Michael Cooper (rugby league)

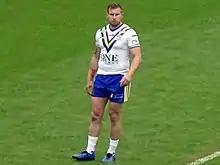
Cooper playing for the Warrington Wolves in 2019

Cooper played in the 2018 Challenge Cup Final defeat by the Catalans Dragons at Wembley Stadium.